Olive Thomas

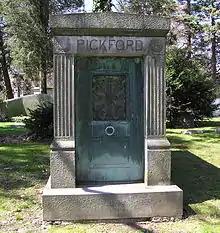
Olive Thomas Pickford's mausoleum in New York

Jack Pickford brought Thomas's body back to the United States. Several accounts state that Pickford tried to commit suicide en route but was talked out of it. In her autobiography, Mary Pickford recalls her brother's disclosure that he had made such an attempt during the return trip: